Tungalagiin Sanchir

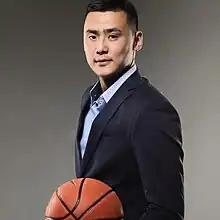
Sanchir in 2017

Tungalagiin Sanchir (born April 8, 1989) is a Mongolian professional basketball player. He has played for the Barangay Ginebra San Miguel of the Philippine Basketball Association. He is considered to be one of the best Mongolian basketball players of today. Before his stint with Ginebra, Sanchir played for Mon-Altius Madimos Falcons of the Mongolian National Basketball Association, the top basketball league in Mongolia.